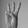
ASL letter: W